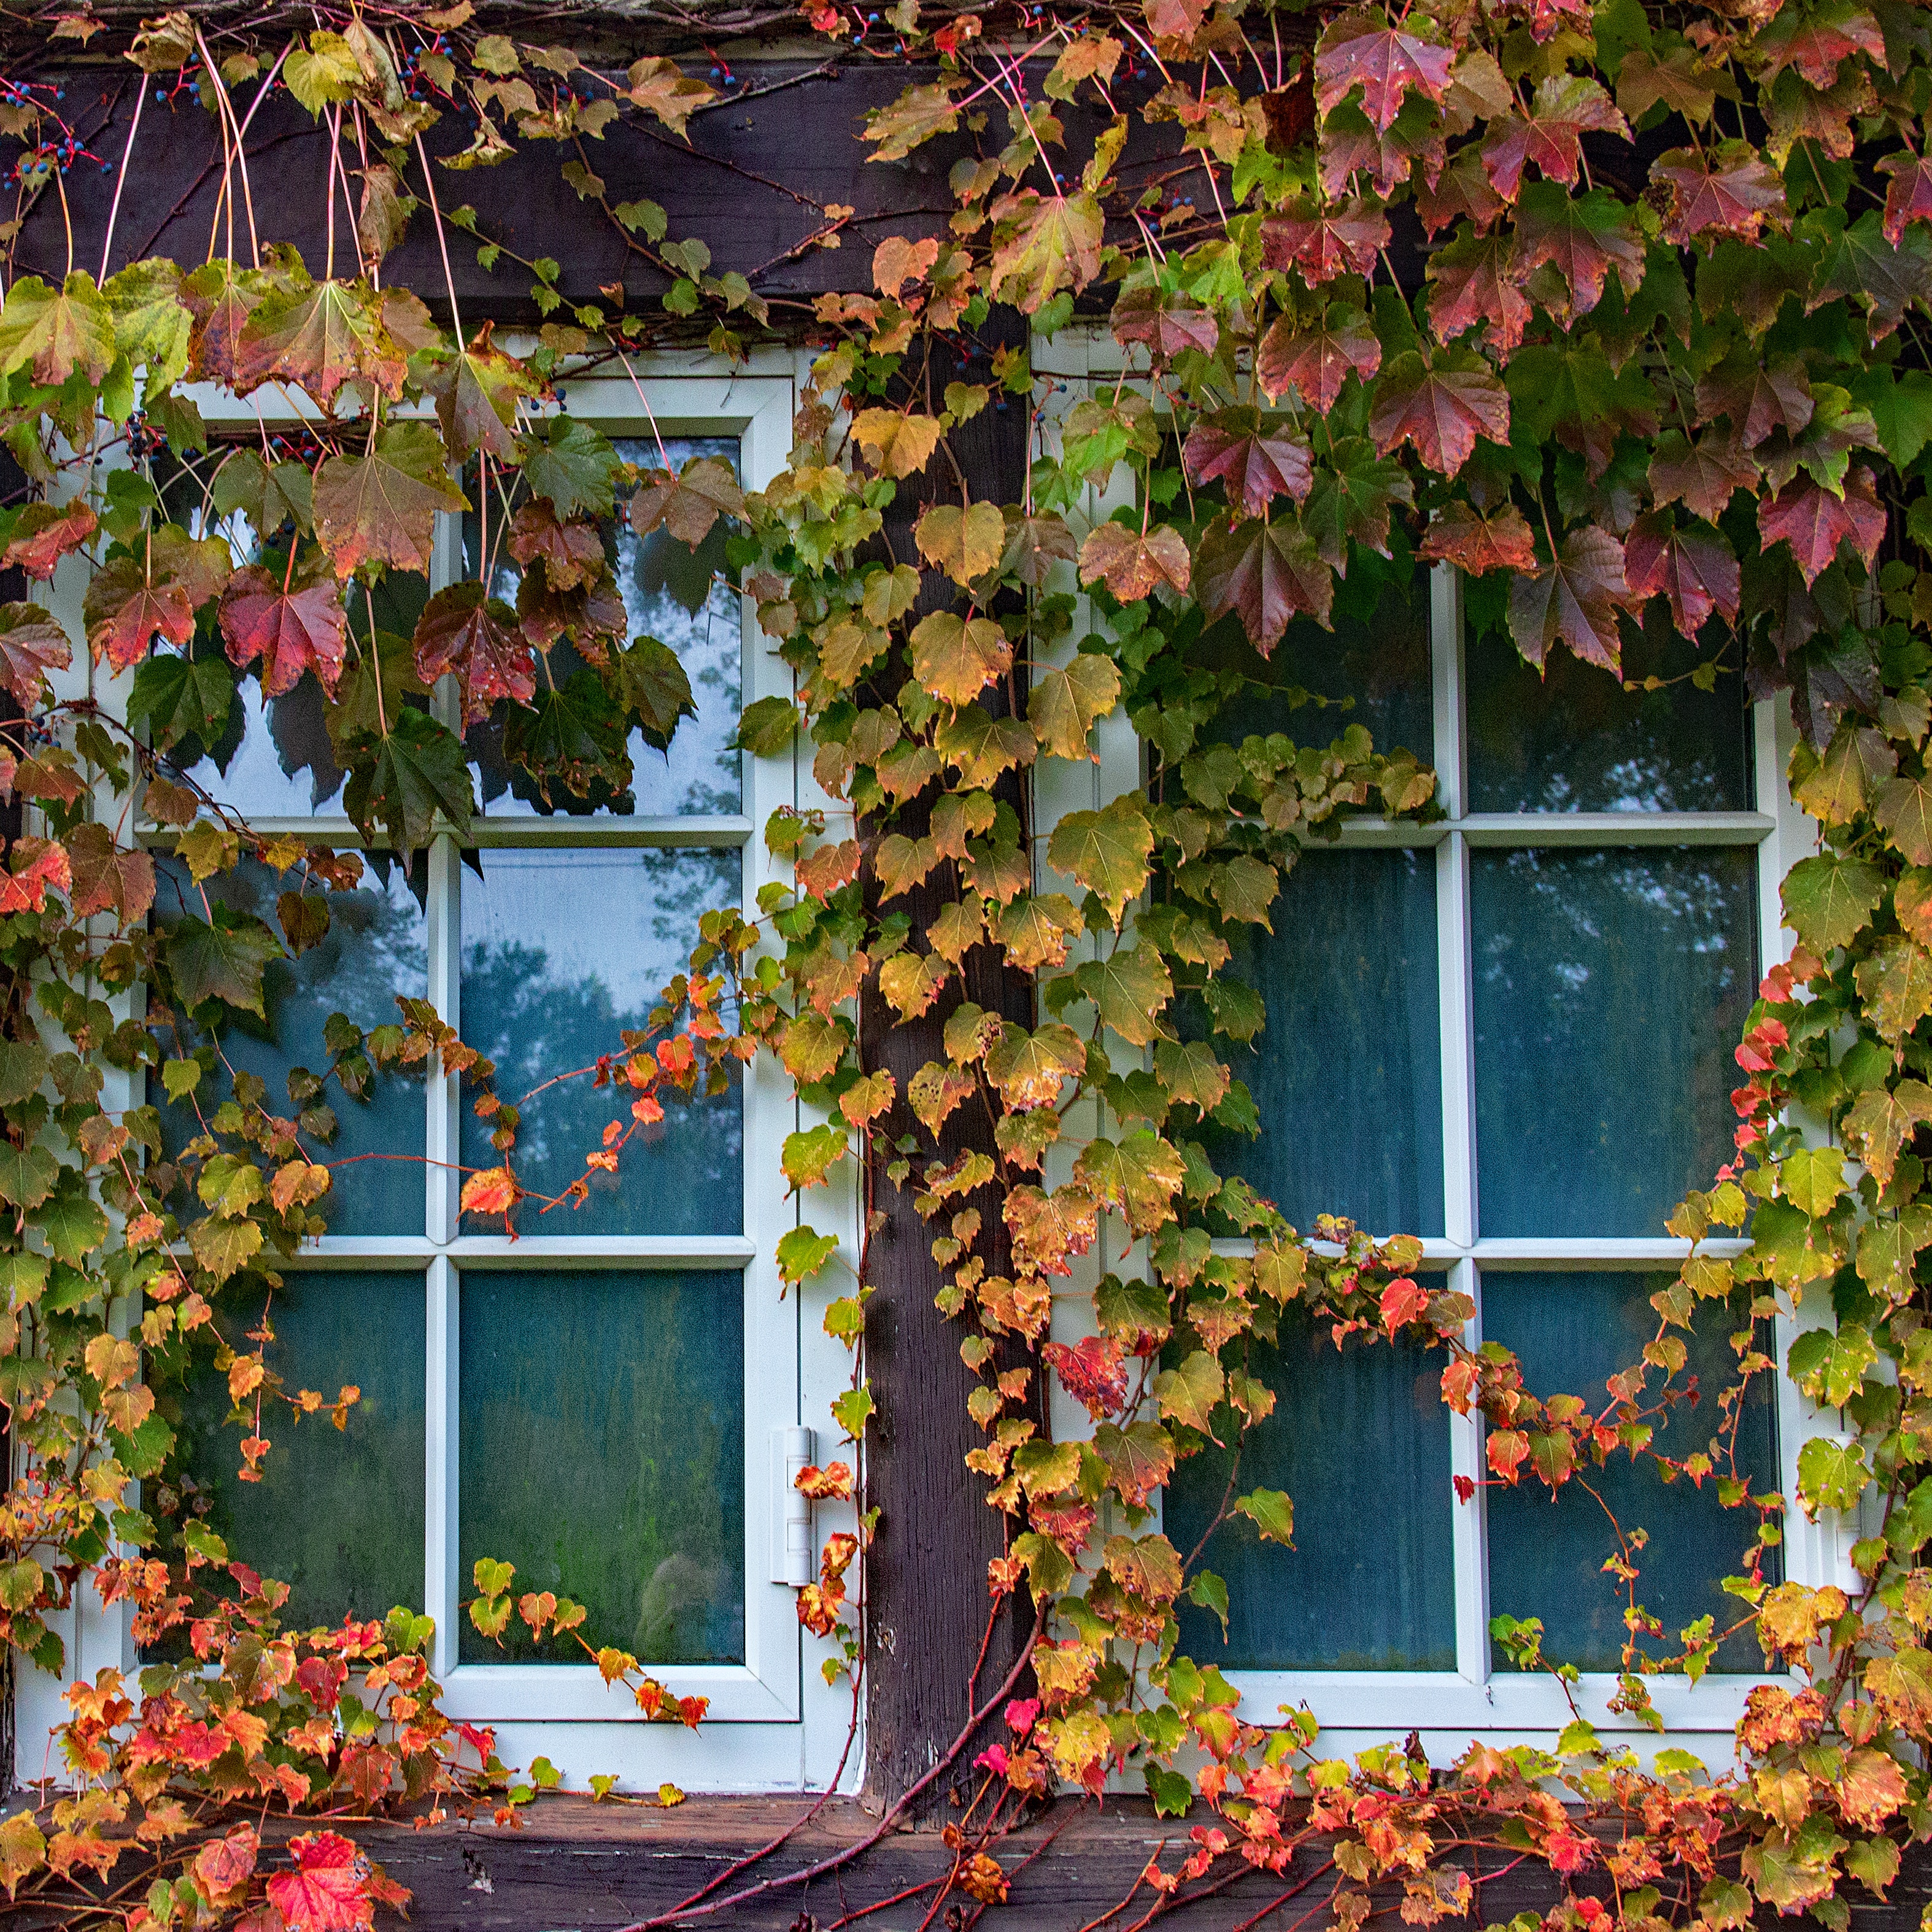
leaf, autumn, green, tree, wall, window, plant, house, architecture, vine, home, ivy, door, flower, building, facade, arch, Tints and shades, vitis